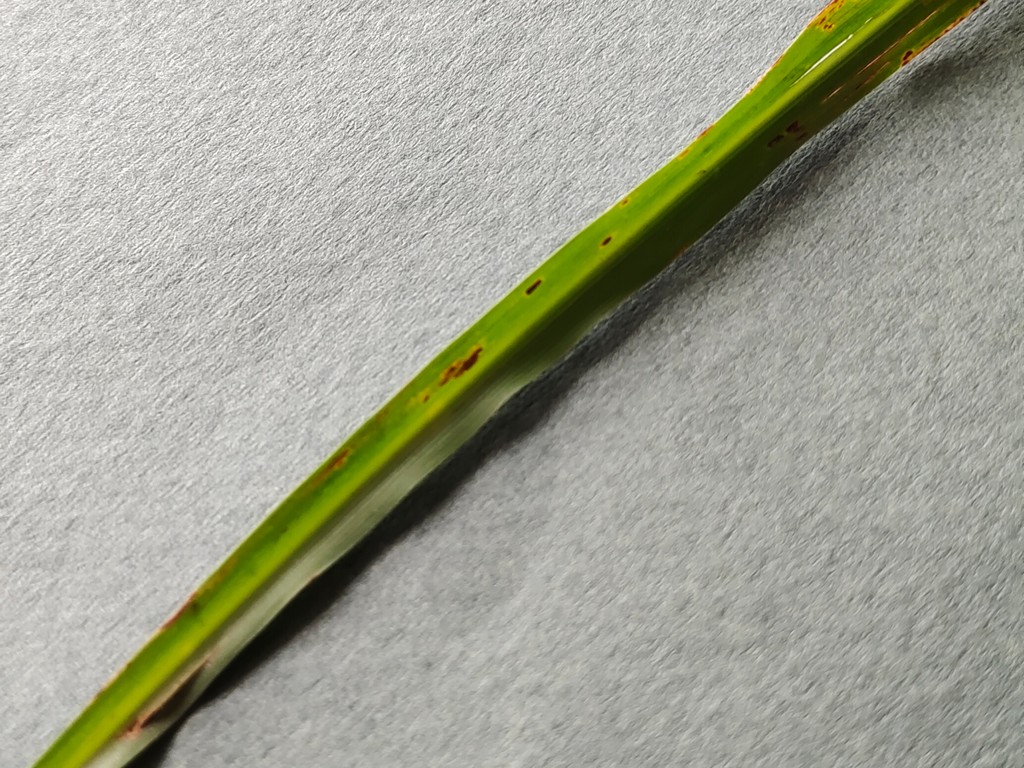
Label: Unhealthy